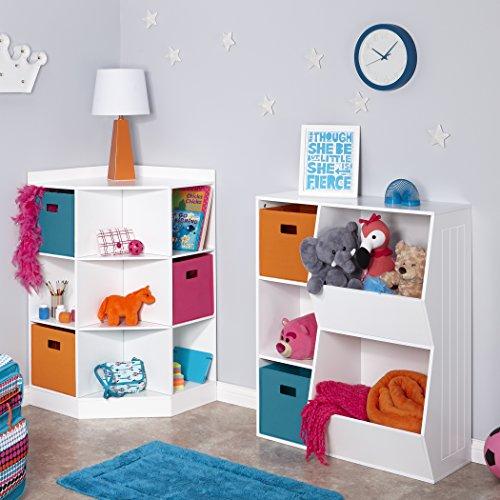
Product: RiverRidge 02-144 6-Cubby, 3-Shelf Kids Corner Cabinet, White
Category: Home & Kitchen | Furniture | Kids' Furniture | Bookcases, Cabinets & Shelves
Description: Utilize the corner area of kid's bedroom or playroom with the river ridge 6-cubby, 3-Shelf corner cabinet.
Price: $125.50
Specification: ProductDimensions:22.4x31.6x37.3inches|ItemWeight:54.9pounds|ShippingWeight:56.9pounds(Viewshippingratesandpolicies)|Manufacturer:SourcingSolutions,Inc.|ASIN:B01MR6ZVXV|Californiaresidents:ClickhereforProposition65warning|Itemmodelnumber:02-144